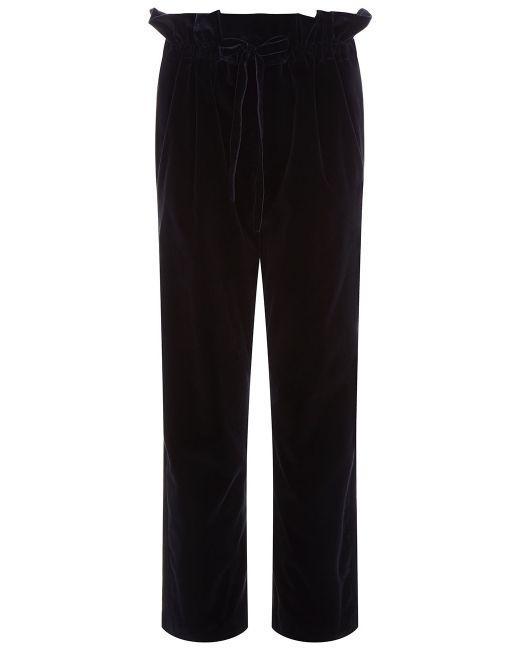
Schlichte schwarze, gerade geschnittene Hose mit Bindegürtel in der Taille, lässig